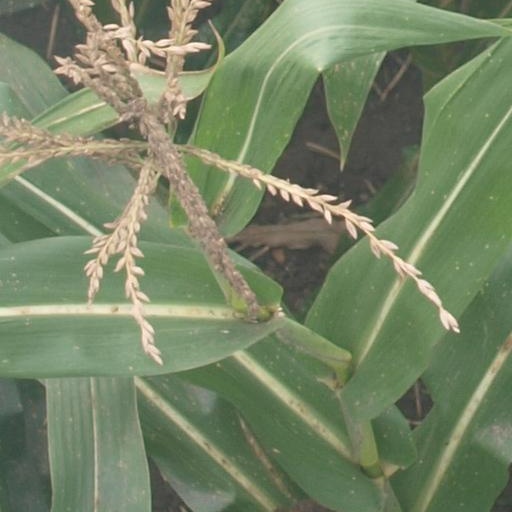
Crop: maize; corn